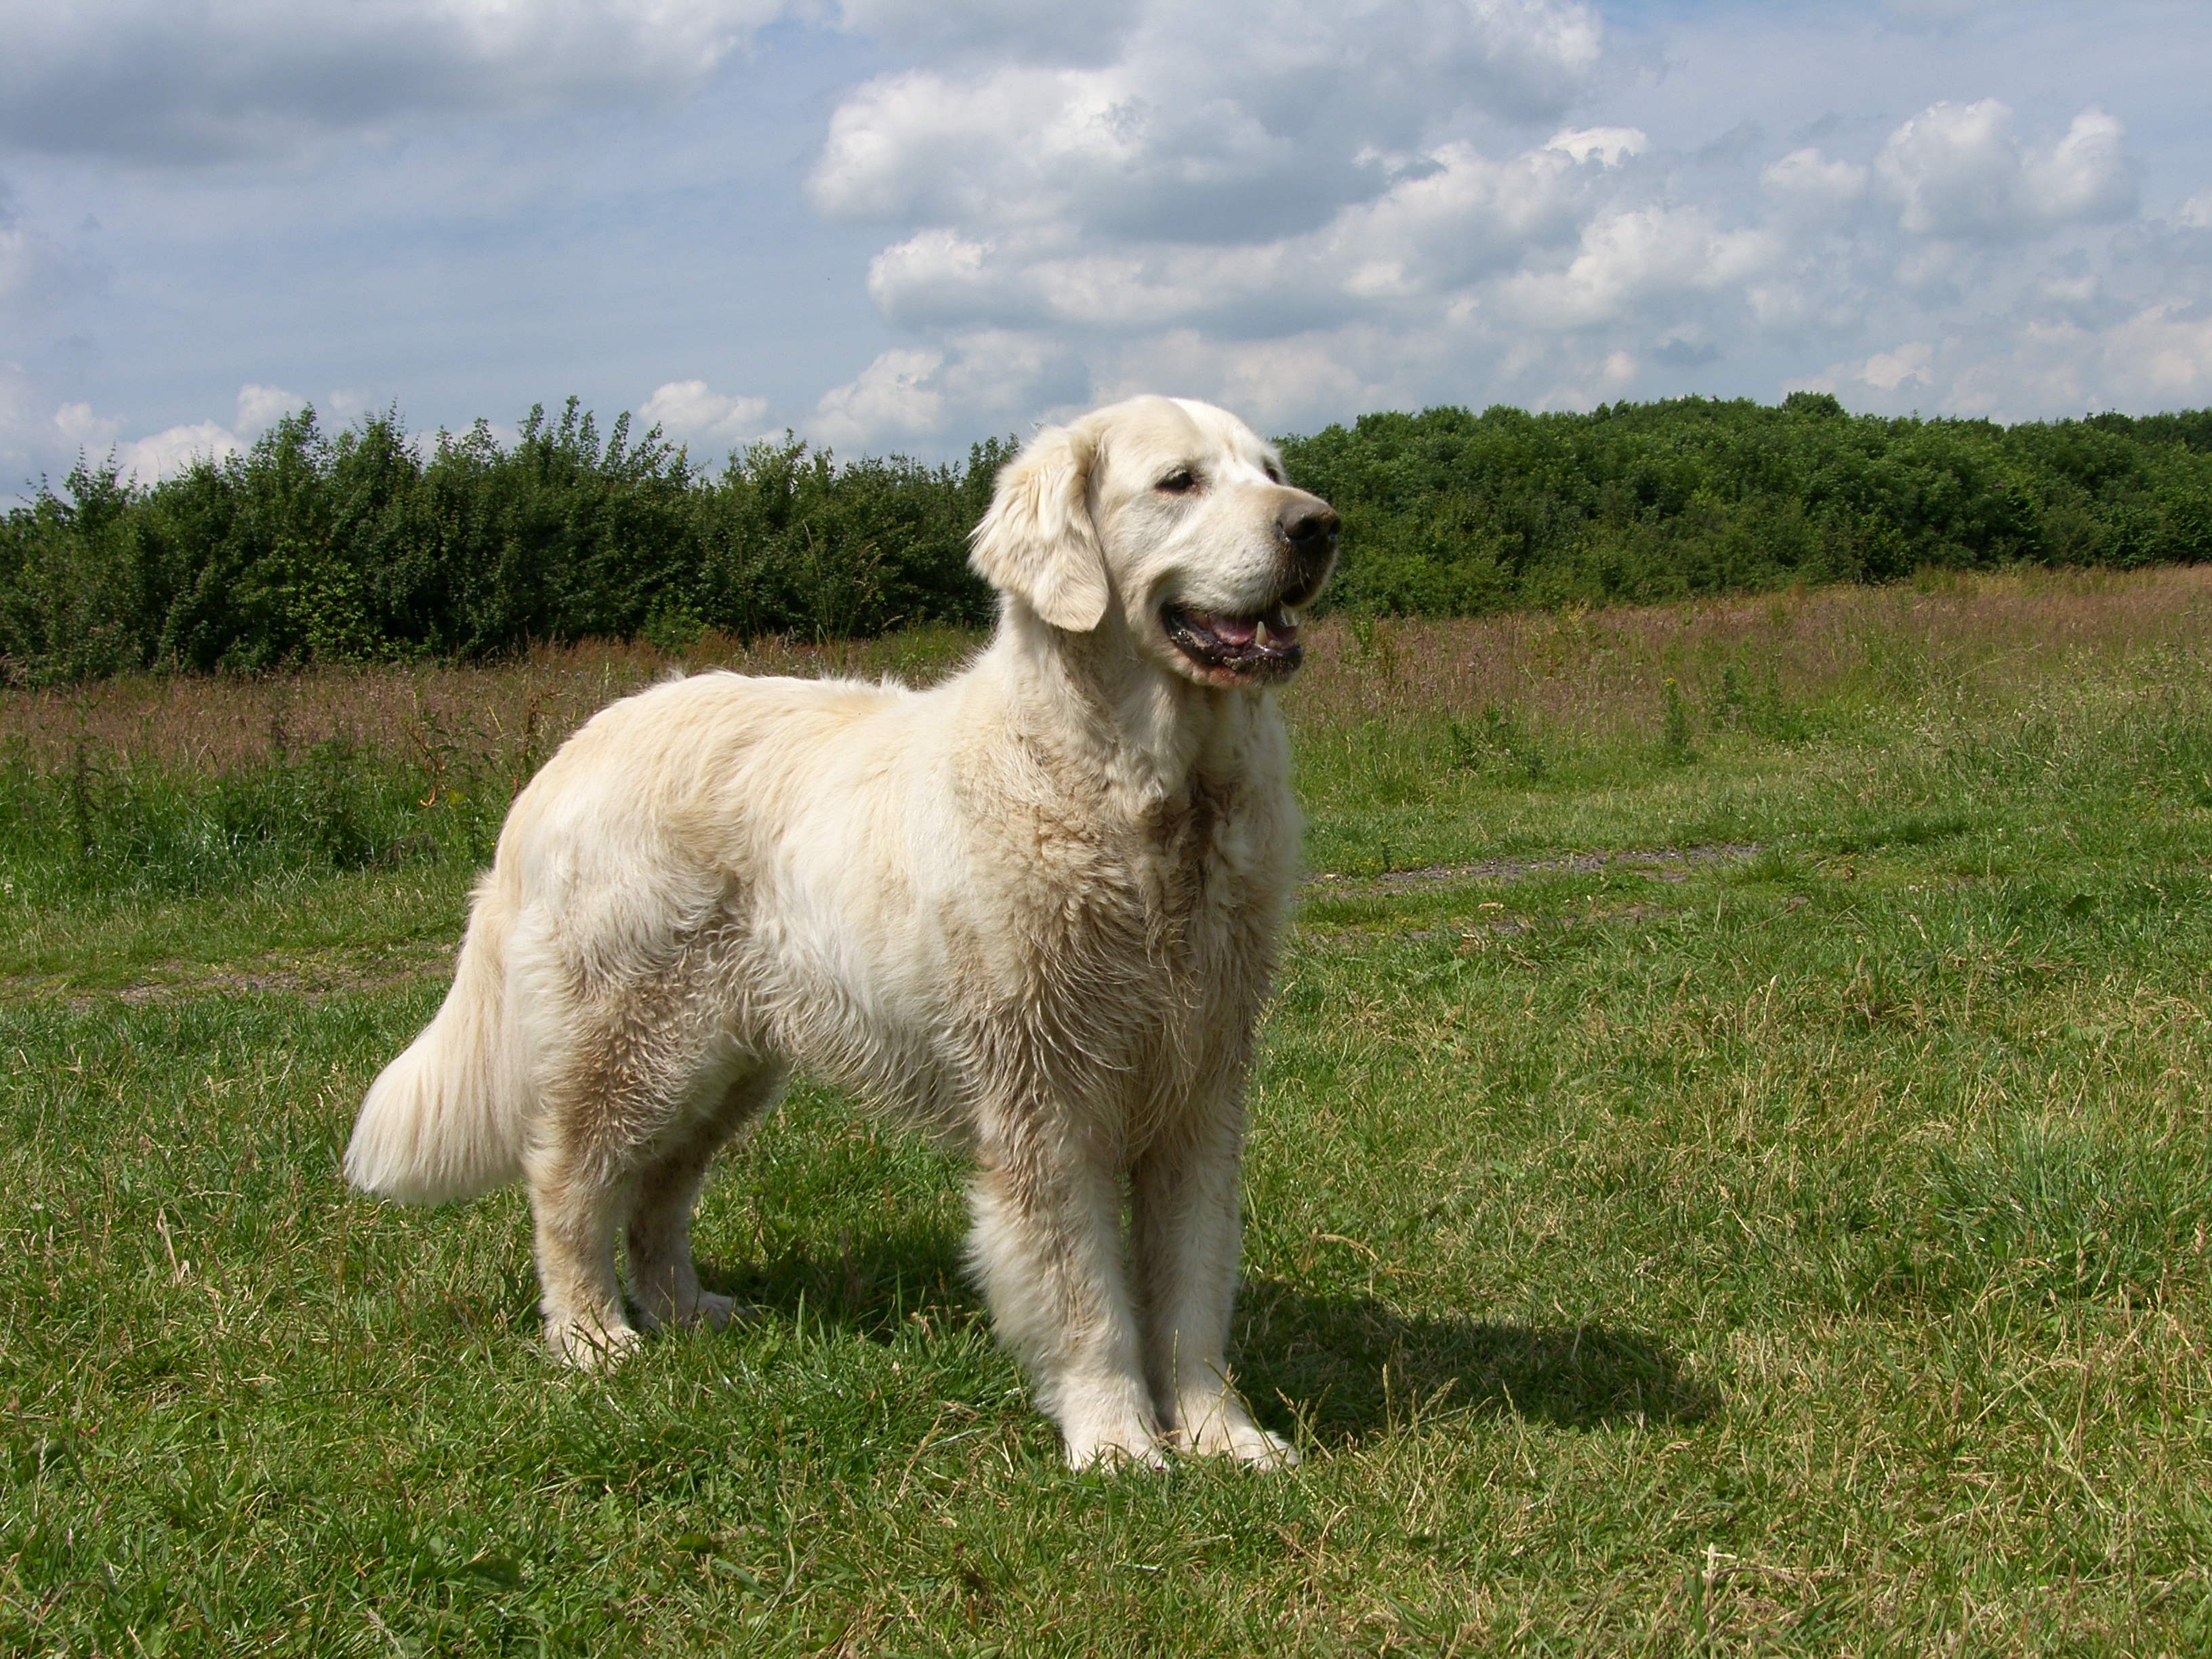
dog, mammal, swimming, golden retriever, vertebrate, dog breed, retriever, wet fur, dog like mammal, carnivoran, slovak cuvac